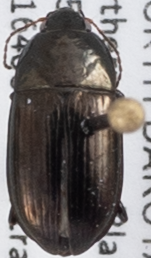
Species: Amara littoralis
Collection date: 2021-06-15
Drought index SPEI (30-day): -0.88
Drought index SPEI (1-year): -2.09
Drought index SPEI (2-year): -1.01